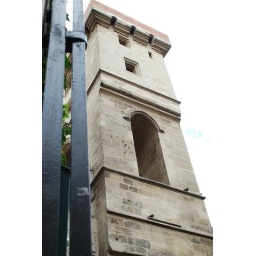
Oldest existing medieval tower dating from early 15th century now stands in the middle of a busy street in Paris.